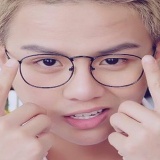
diễn viên Duy Khánh Zhou Zhou